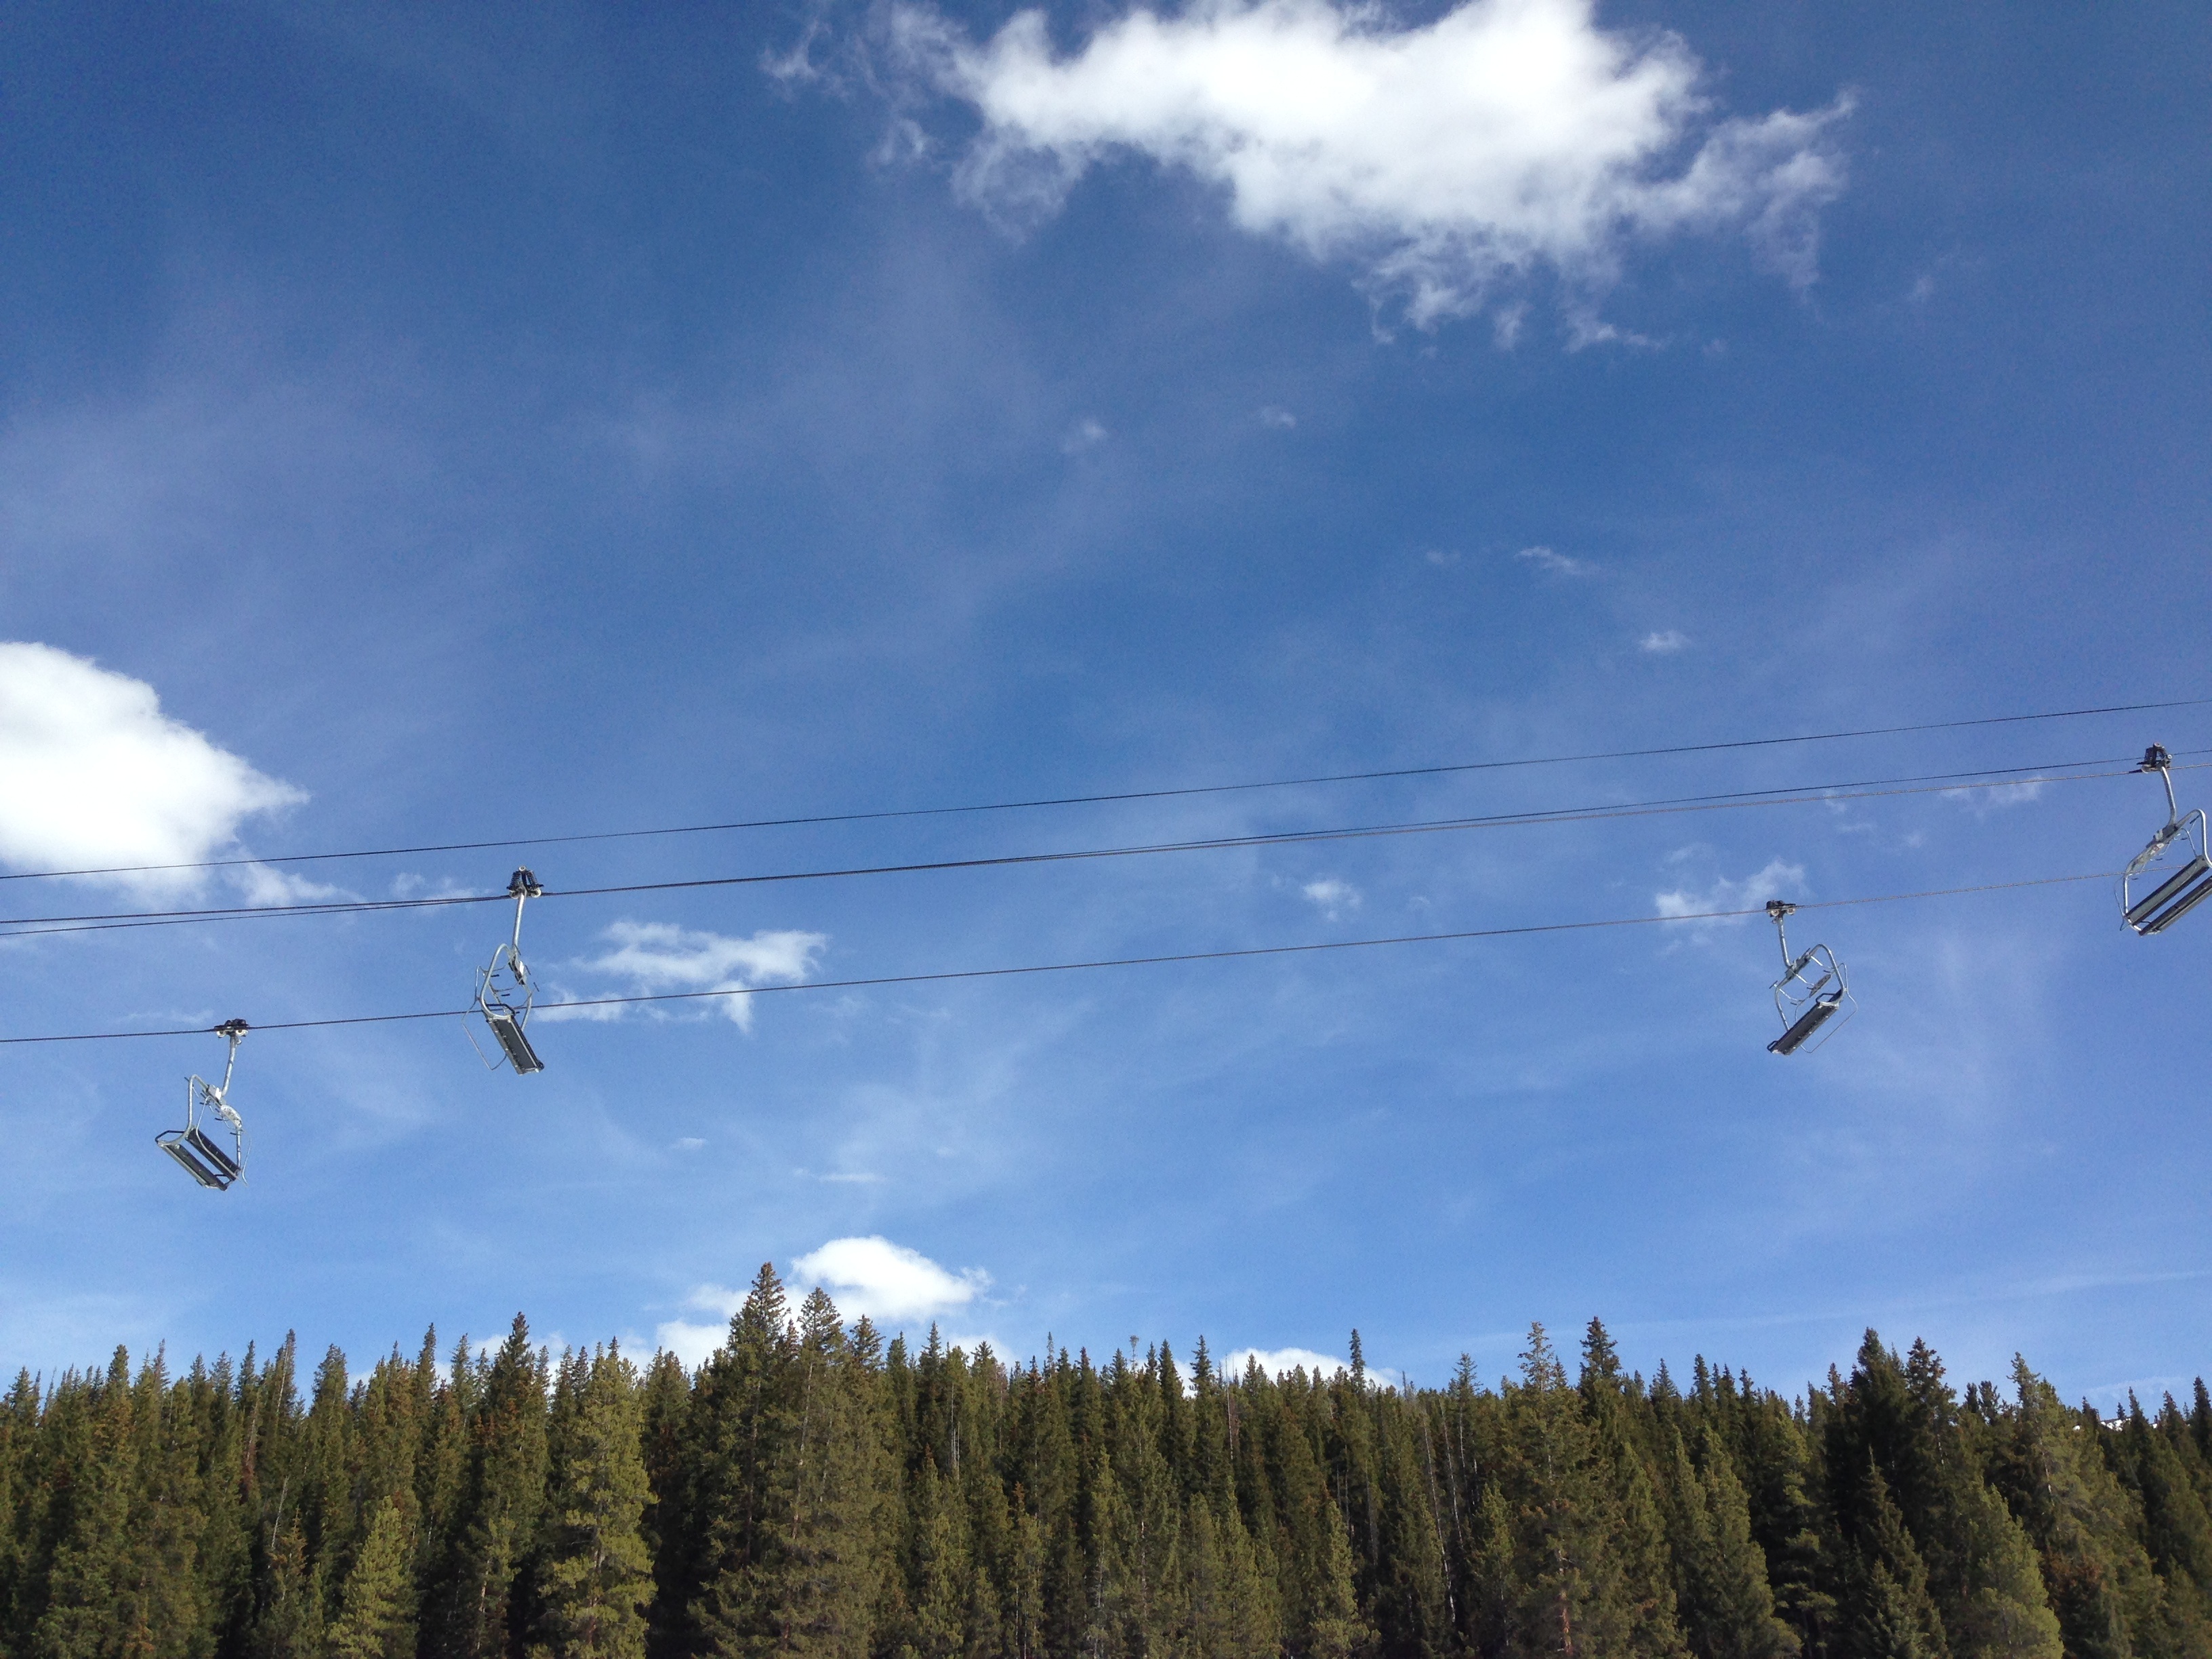
snow, bird, cloud, sky, mountain range, flight, weather, atmosphere of earth, perching bird